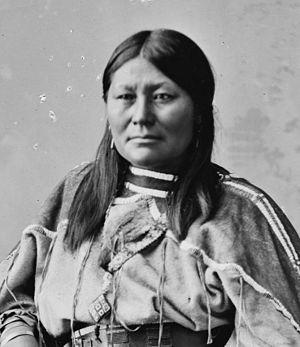
Midterskilning
Indianer med midterskilning
Midterskilning er en form for frisure hvor håret redes til hver sin side med grænsen på midten af panden.